Yantra (river)

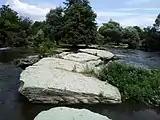
Rocks in the Yantra

The Yantra takes its source at an altitude of 1,220 m on the northern foothills of the summit of Atovo Padalo (1,495 m) in the Shipka division of the Balkan Mountains, very close to the historical summit of Buzludzha (1,432 m). Until the city of Gabrovo it flows northwest in a deep valley covered with forests of European beech ("Fagus sylvatica"). Between Gabrovo and the village of Yantra the river forms the Strazha Gorge through the homonymous plateau, its valley then widens and arable lands appear along its terraces.